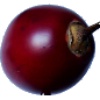
Label: tamarillo